Telma Hopkins

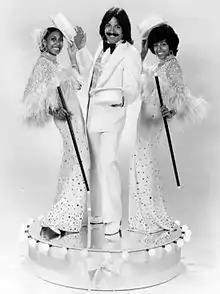
Hopkins (left) with Tony Orlando and Dawn, 1974.

Hopkins started her career as a background singer in Detroit, singing background on Golden World, Motown, Invictus Records, and Hot Wax Records hits. She appeared on such classics as Freda Payne's "Band of Gold" and Isaac Hayes' "Theme from Shaft" and working with legendary artists like the Four Tops and Marvin Gaye.